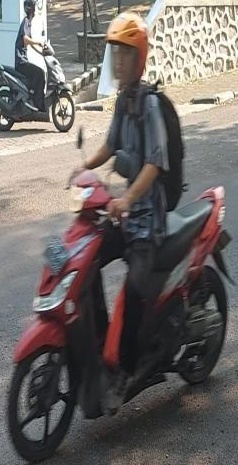
person-with-helmet: 1
person-without-helmet: 0